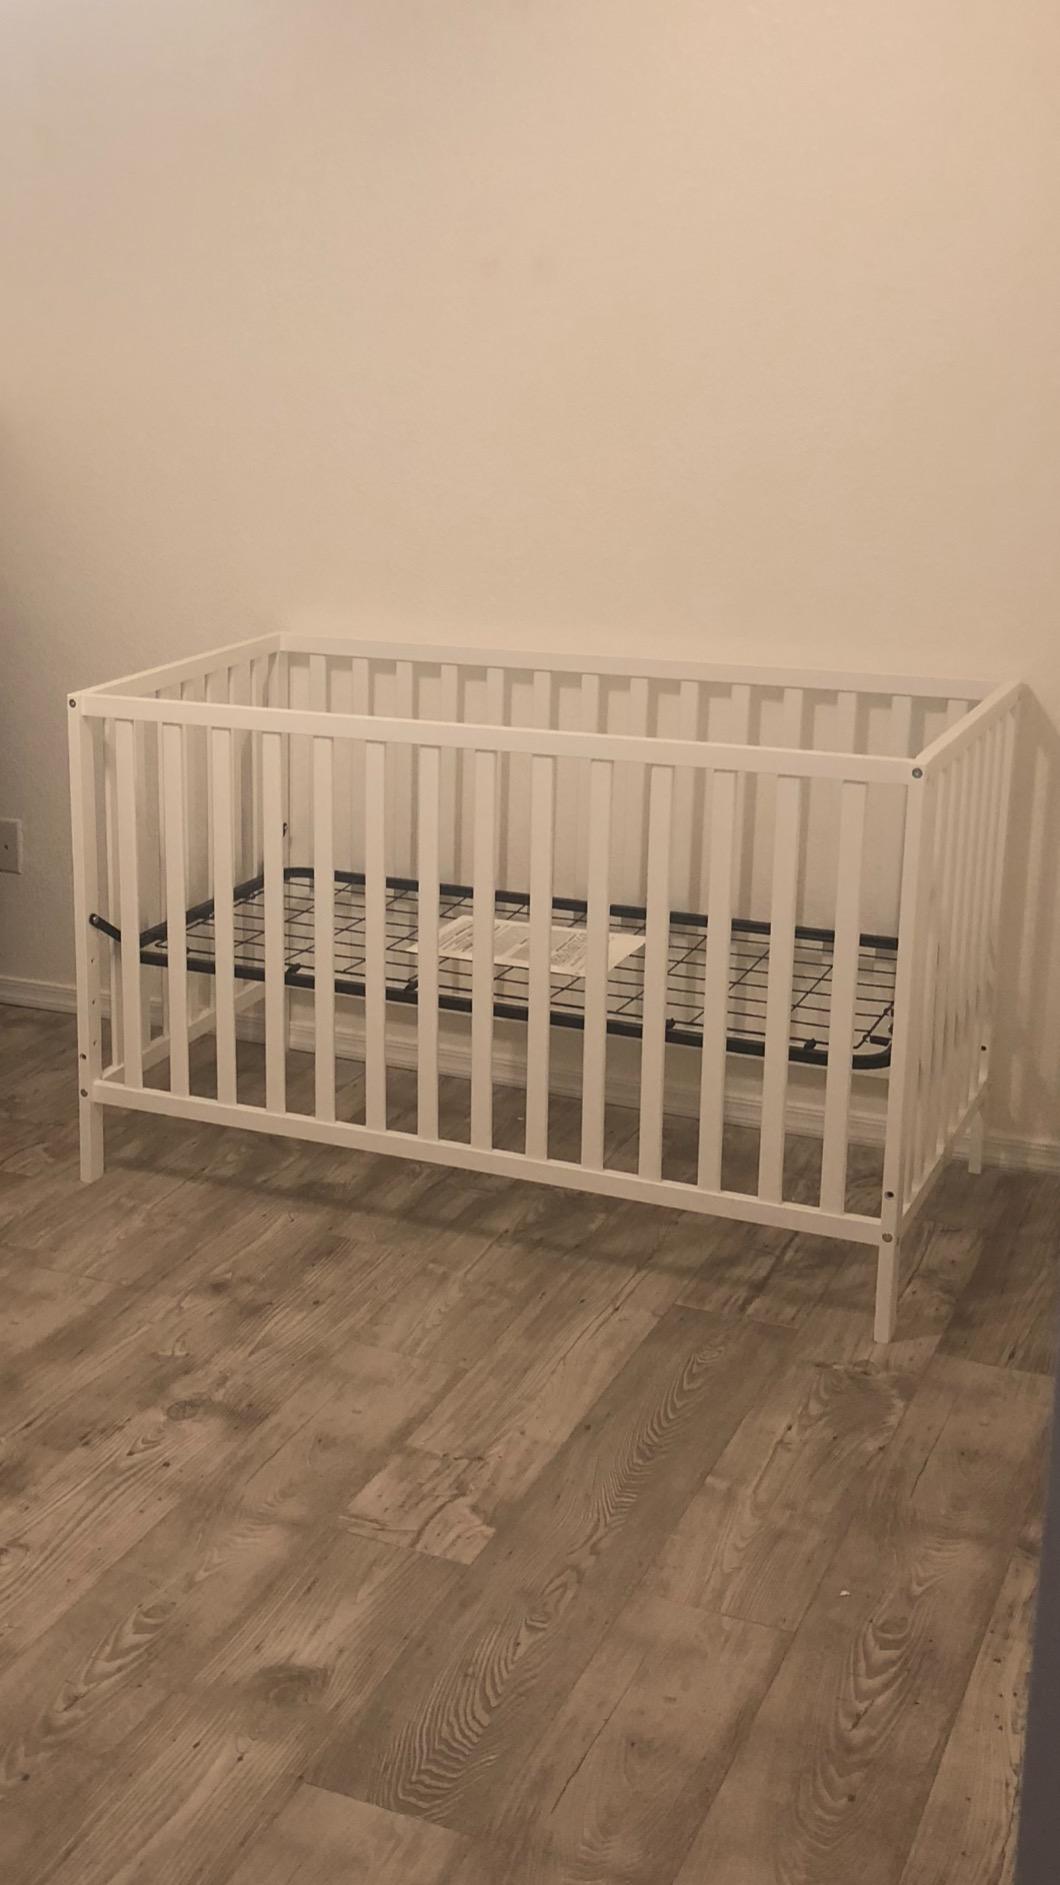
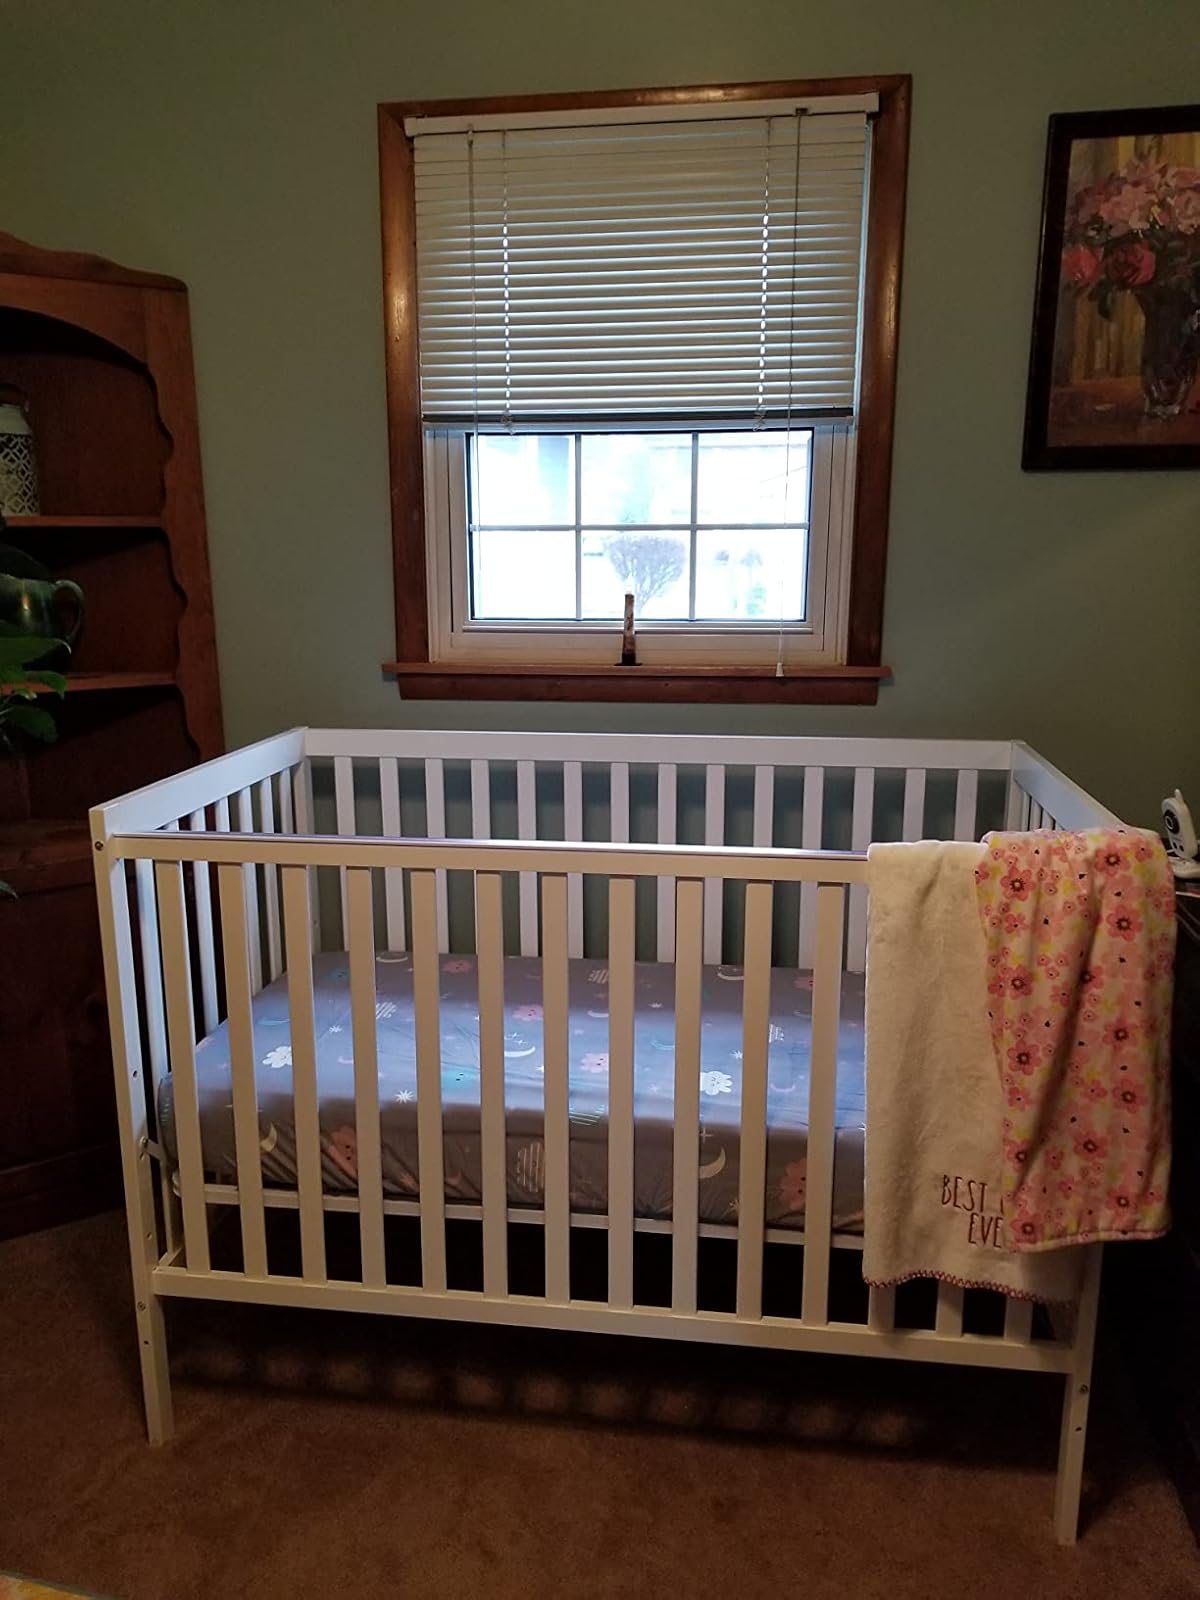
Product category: products_crib
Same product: no